Richard Armitage (actor)

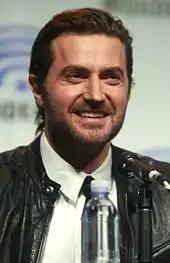
Armitage at the 2014 WonderCon

Richard Crispin Armitage (born 22 August 1971) is an English actor, voice actor, and author. He received recognition in the UK with his first leading role as John Thornton in the British television programme "North & South" (2004). His role as dwarf king and leader Thorin Oakenshield in Peter Jackson's film trilogy adaptation of "The Hobbit" brought him international recognition.